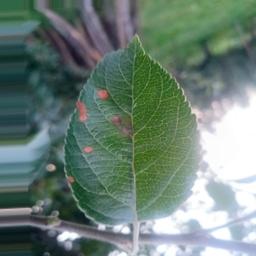
Label: Alternaria